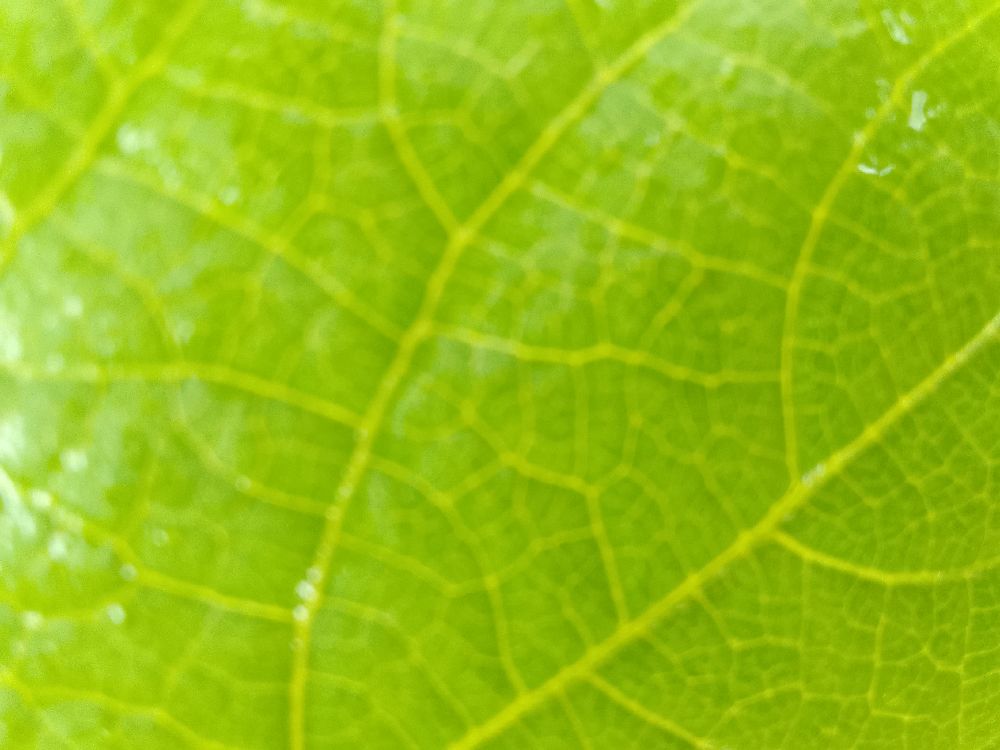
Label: healthy